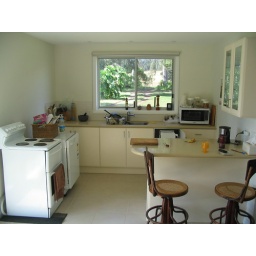
renovated kitchen in old house